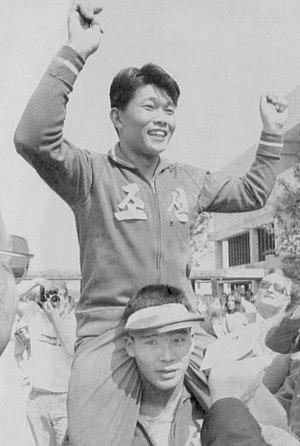
Ri Ho-jun est un tireur sportif nord-coréen.